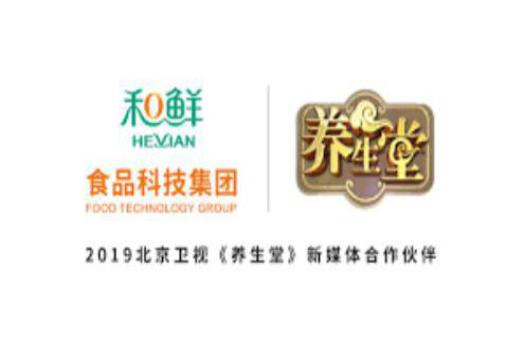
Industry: Medical